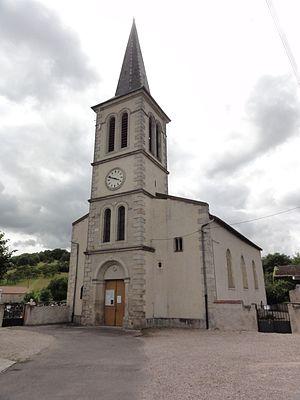
Roville-devant-Bayon (M-et-M) église
Roville-devant-Bayon est une commune française située dans le département de Meurthe-et-Moselle en région Grand Est.